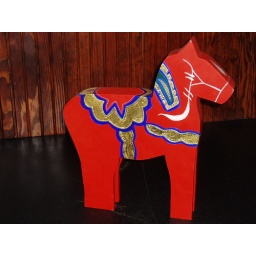
dala horse by the microwave